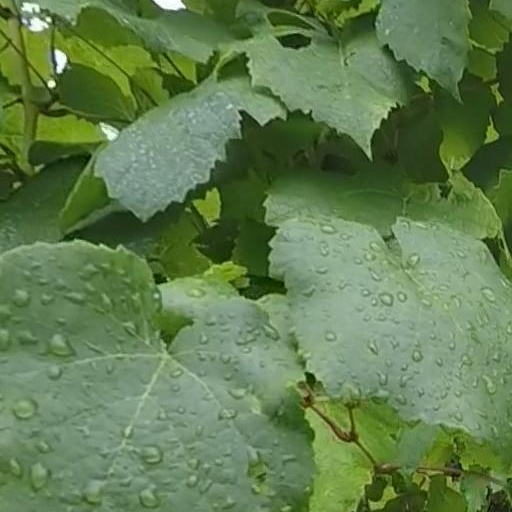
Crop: grape